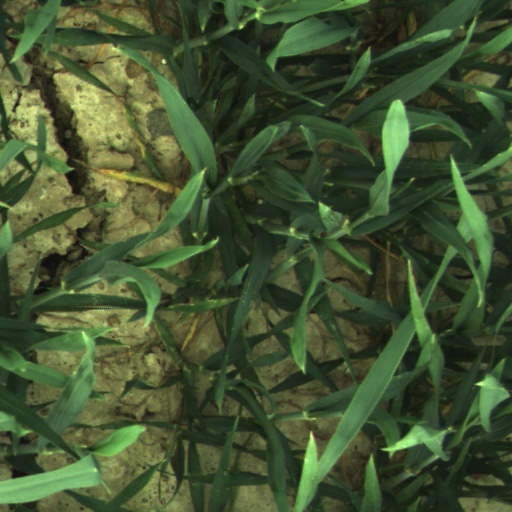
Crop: wheat